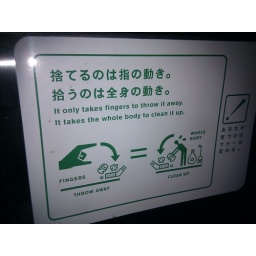
Love the street signs in Tokyo